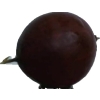
Label: gooseberry